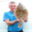
Label: flatfish